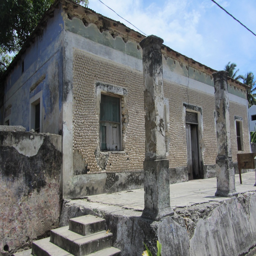
this house is tiled with shells .